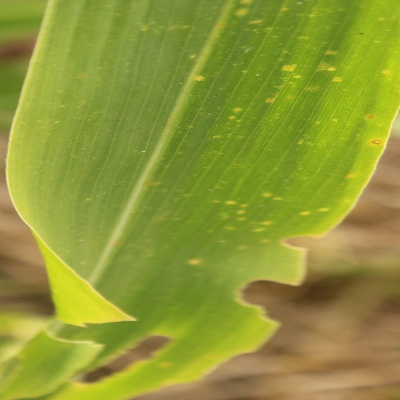
Crop: Maize
Condition: leaf spot